Saul Goodman

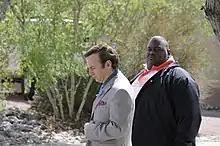
Odenkirk (left) and Lavell Crawford as Saul and Huell during the filming of the fourth season of "Breaking Bad"

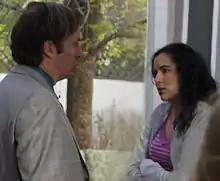
Bob Odenkirk as Saul Goodman on the set of "Breaking Bad" during the filming of the fourth season, with Emily Rios as Andrea Cantillo

Saul and Skyler plot ways to persuade Bogdan to sell the car wash, but Skyler rules out violence or intimidation. Saul has his employee Patrick Kuby pose as a government inspector to inform Bogdan of supposed environmental concerns that will cost hundreds of thousands of dollars to mitigate. Bogdan sells the car wash to Walt and Skyler, and Skyler takes over day-to-day management. Walt confides in Saul about his concerns with respect to Jesse, Hank, and Gus. Saul tells Walt about Ed Galbraith the "disappearer", a vacuum repair shop owner who can provide Walt and his family with new identities if they have to flee. Walt runs over Gus' two dealers before Jesse can kill them, then tells Jesse to run. Saul helps ensure the damage to Walt's car is not discovered. Walt suggests that Gus will retaliate for the murder of the two dealers and recommends that Saul contact a hit man to kill Gus, but Saul dismisses the idea. At Jesse's behest, Saul visits Andrea and tries to give her Jesse's remaining cash.